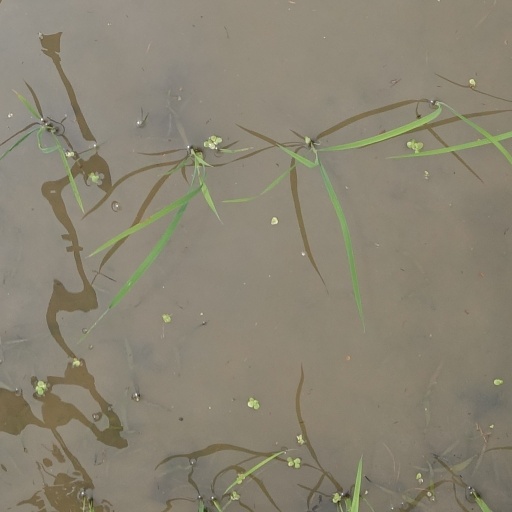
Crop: rice